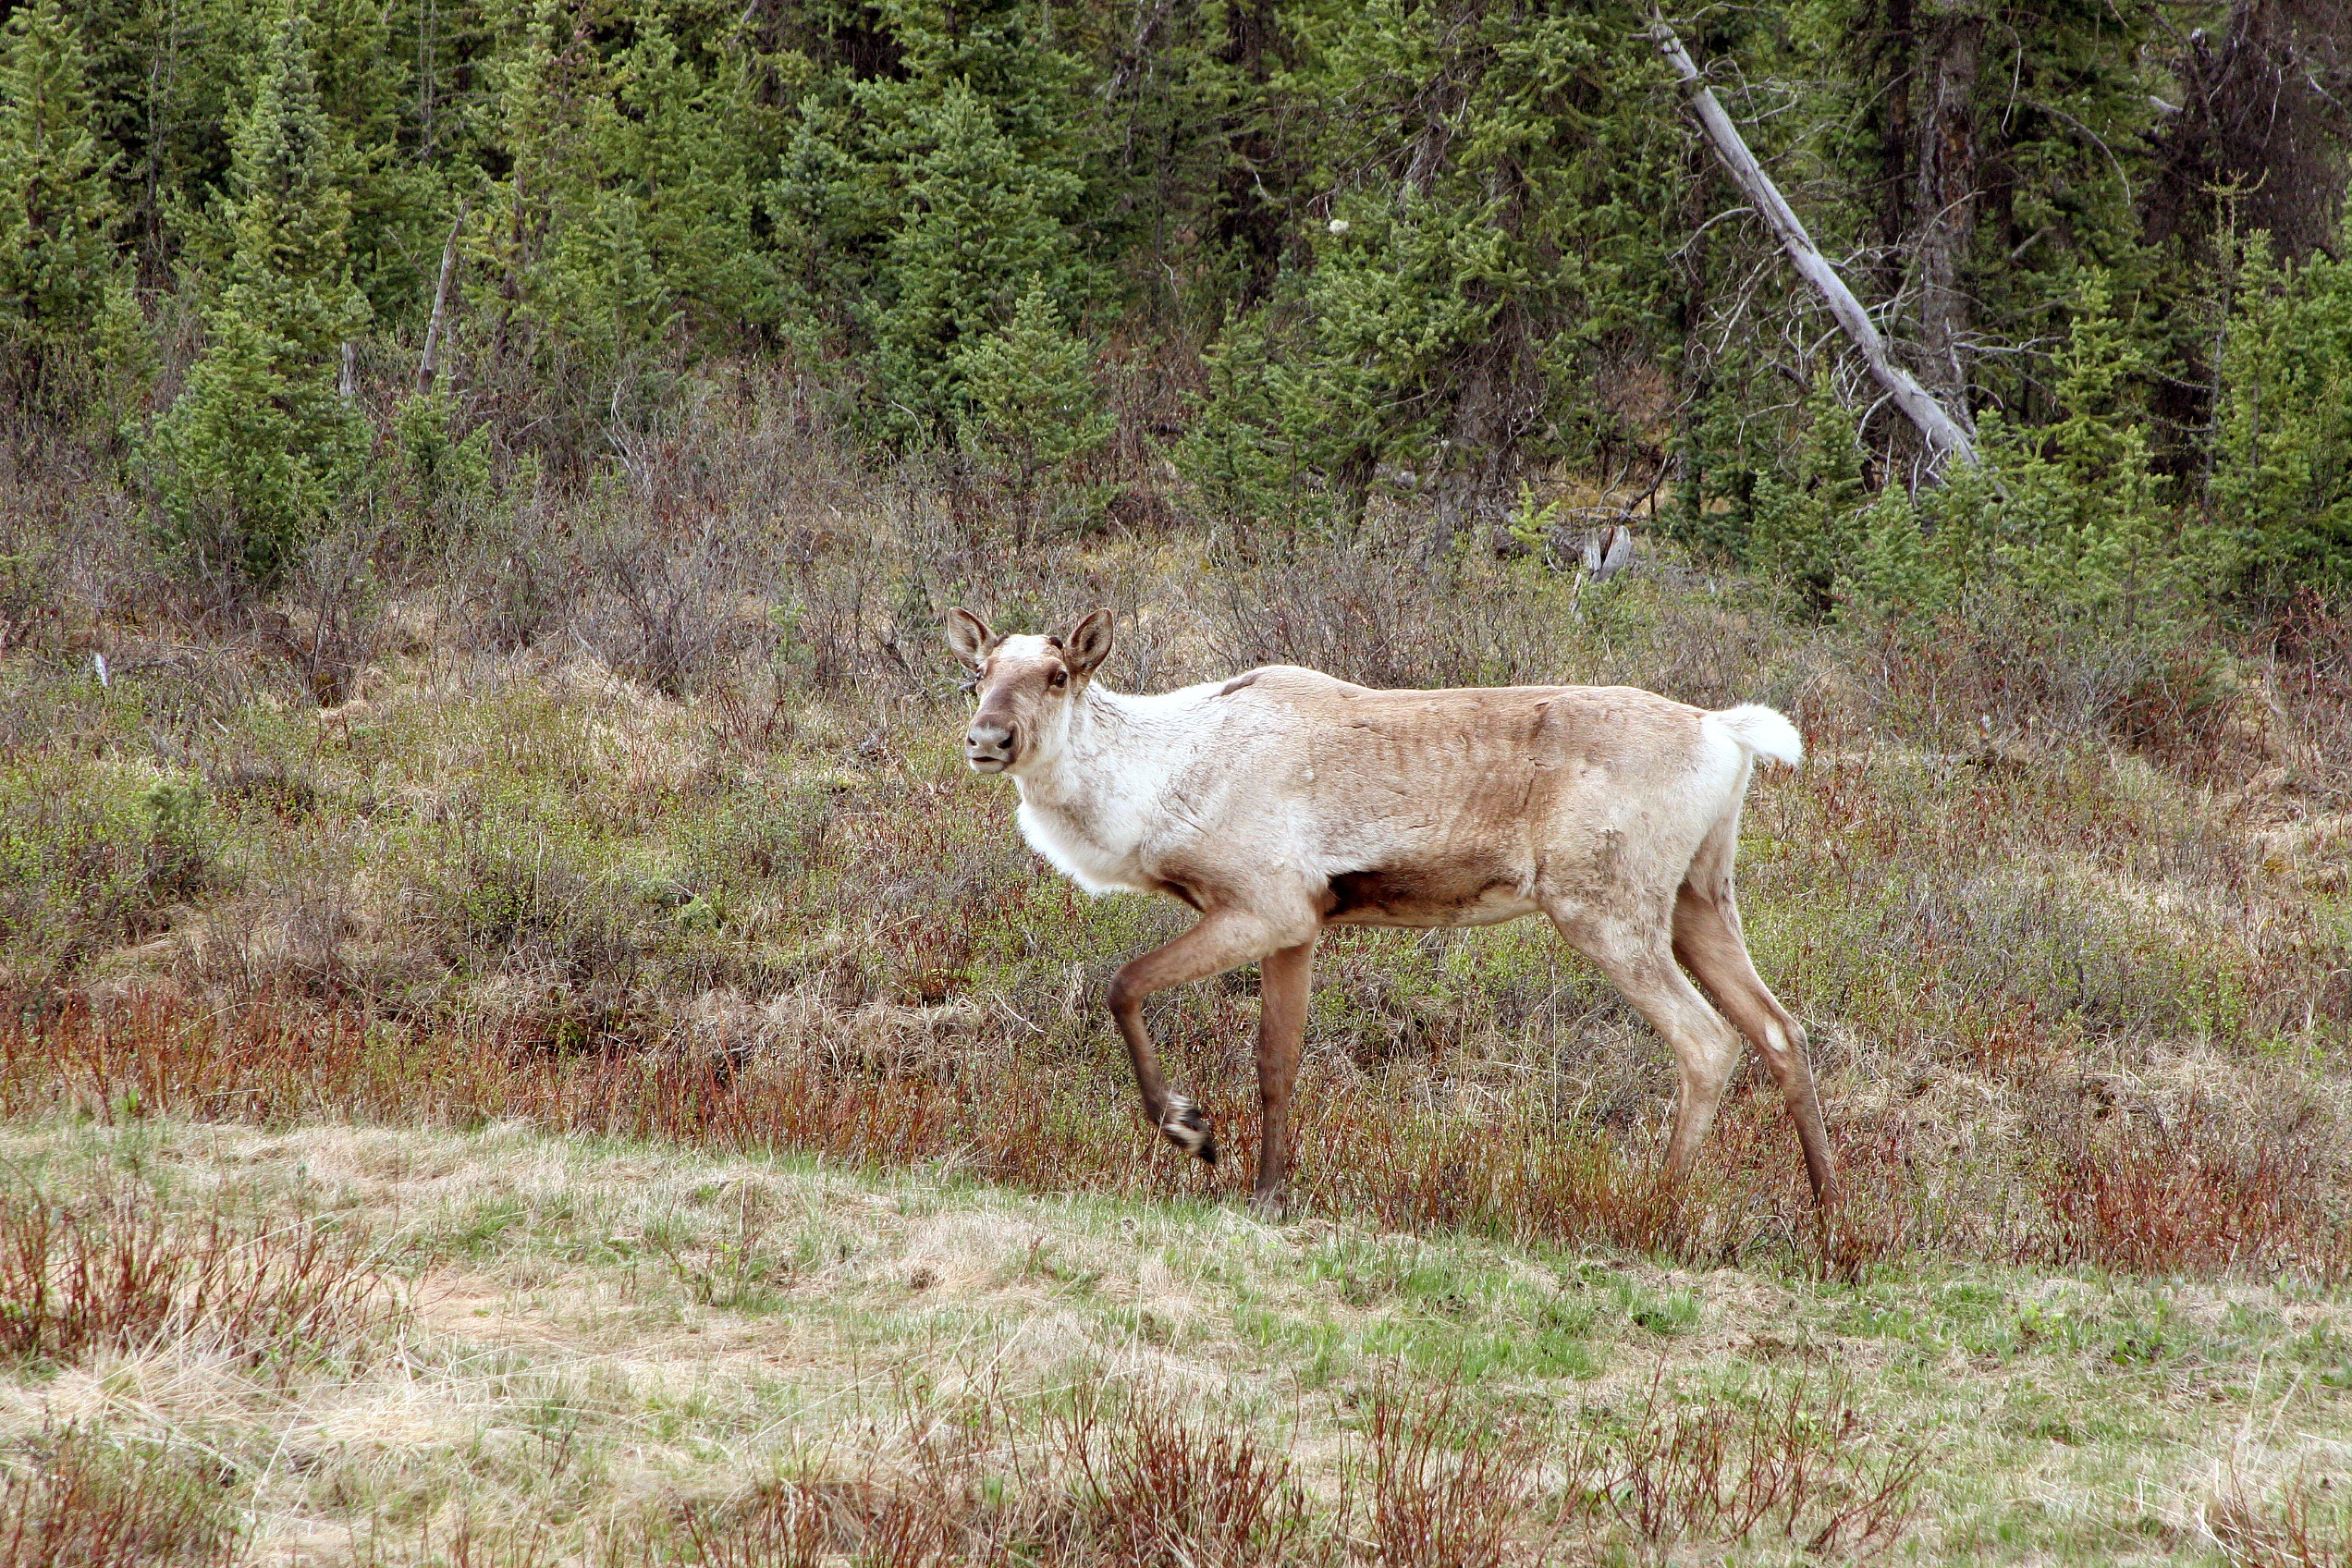
nature, meadow, prairie, animal, wildlife, deer, pasture, grazing, mammal, fauna, outdoors, north, canada, reindeer, caribou, vertebrate, white tailed deer, cattle like mammal